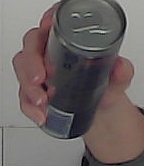
Product: redbull_energydrink